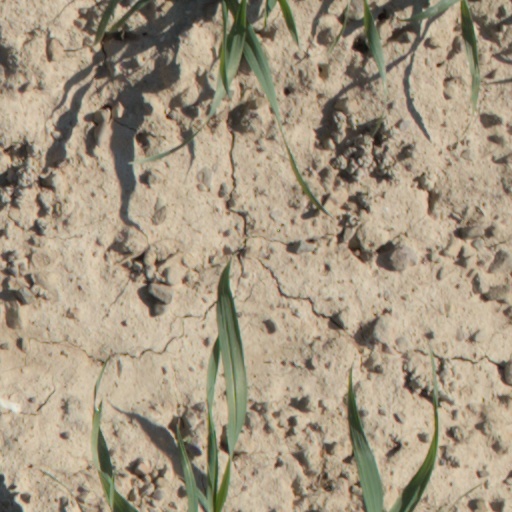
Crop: wheat